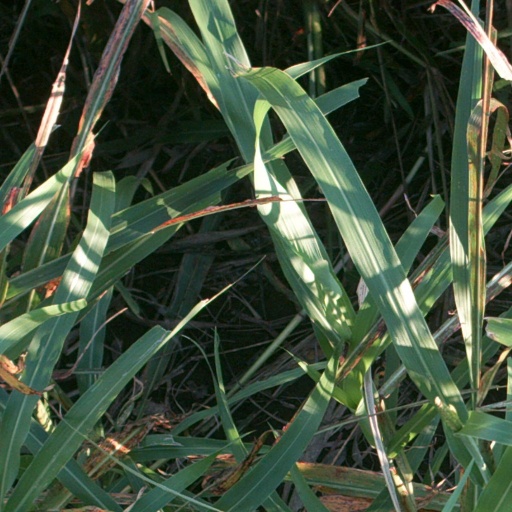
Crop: sorghum